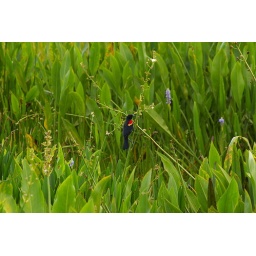
Red winged black bird at Green Cay Wetlands in Palm Beach County, FL